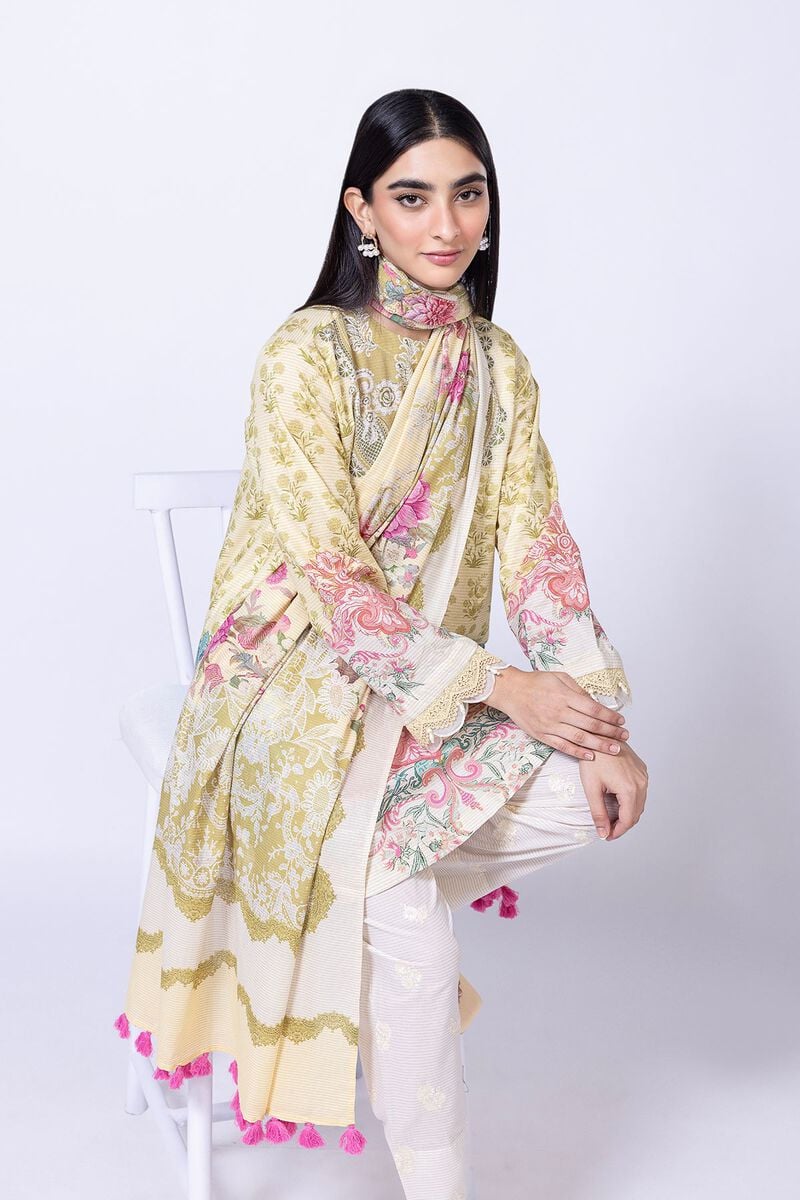
yellow multi embroidered salwar suit